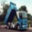
Label: truck